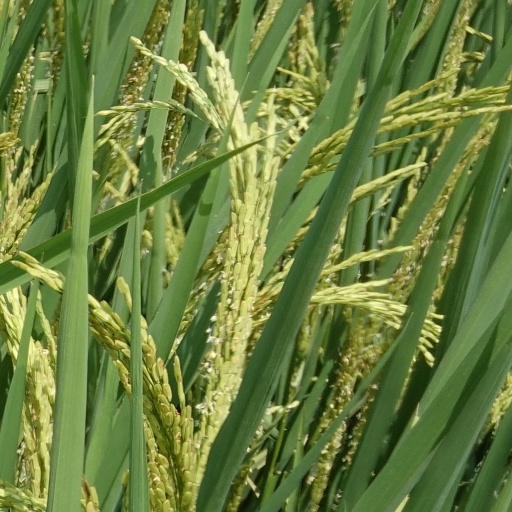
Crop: rice